Plug-in electric vehicle

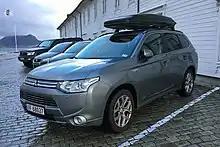
The Mitsubishi Outlander P-HEV is the world's all-time best selling plug-in hybrid, with about 300,000 units sold globally through January 2022.

, there were 390,454 highway-legal light-duty plug-in electric vehicles in use in the Netherlands, consisting of 137,663 fully electric cars, 243,664 plug-in hybrid cars and 9,127 light duty plug-in commercial vehicles. Plug-in passenger cars represented 4.33% of all cars on Dutch roads at the end of 2021.